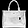
Label: Bag